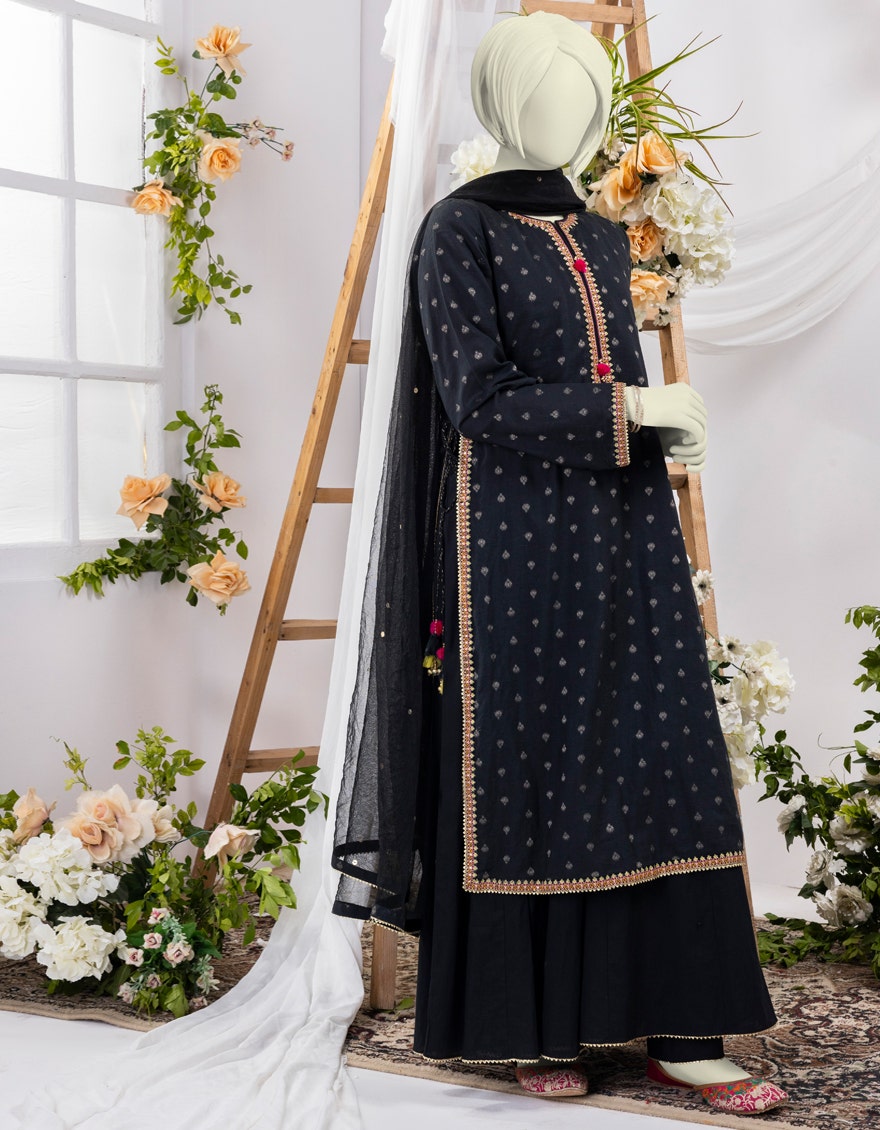
black gold embroidered chiffon suit